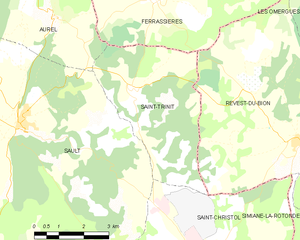
Carte des communes françaises Saint-Trinit
Saint-Trinit est une commune française, située à l'extrémité nord-est du département de Vaucluse, en région Provence-Alpes-Côte d'Azur.